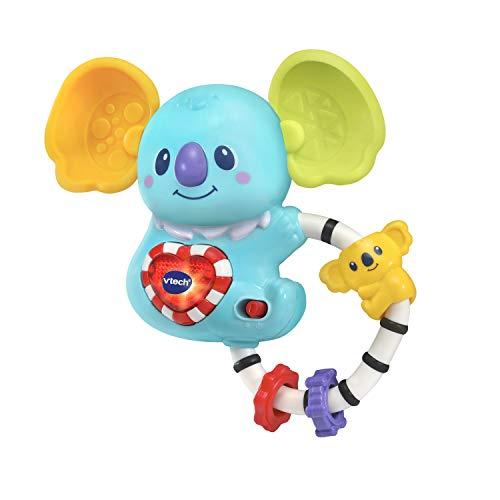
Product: VTech Twist and Hug Koala Rattle
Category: Toys & Games | Kids' Electronics | Electronic Learning Toys
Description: Your little one will be delighted when shaking the adorable koala, hearing playful sounds and short tunes.
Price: $7.99
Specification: ProductDimensions:2.2x6.3x5.9inches|ItemWeight:5.1ounces|ShippingWeight:8.5ounces(Viewshippingratesandpolicies)|ASIN:B07GXMCWT5|Itemmodelnumber:80-513200|Manufacturerrecommendedage:3month-2years|Batteries:1AAAbatteriesrequired.(included)